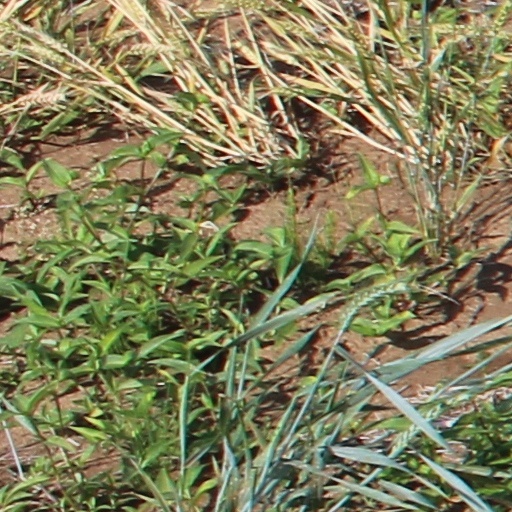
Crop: wheat